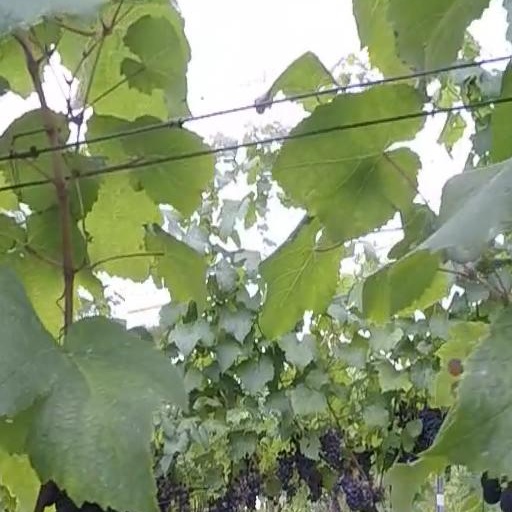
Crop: grape